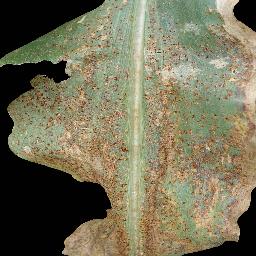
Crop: corn
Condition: (maize)_common_rust